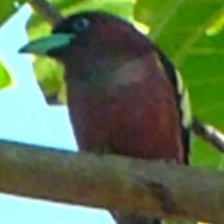
Species: BANDED BROADBILL
Scientific name: EURYLAIMUS JAVANICUS